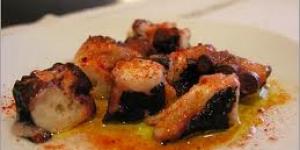
pulpos borrachos al brandy